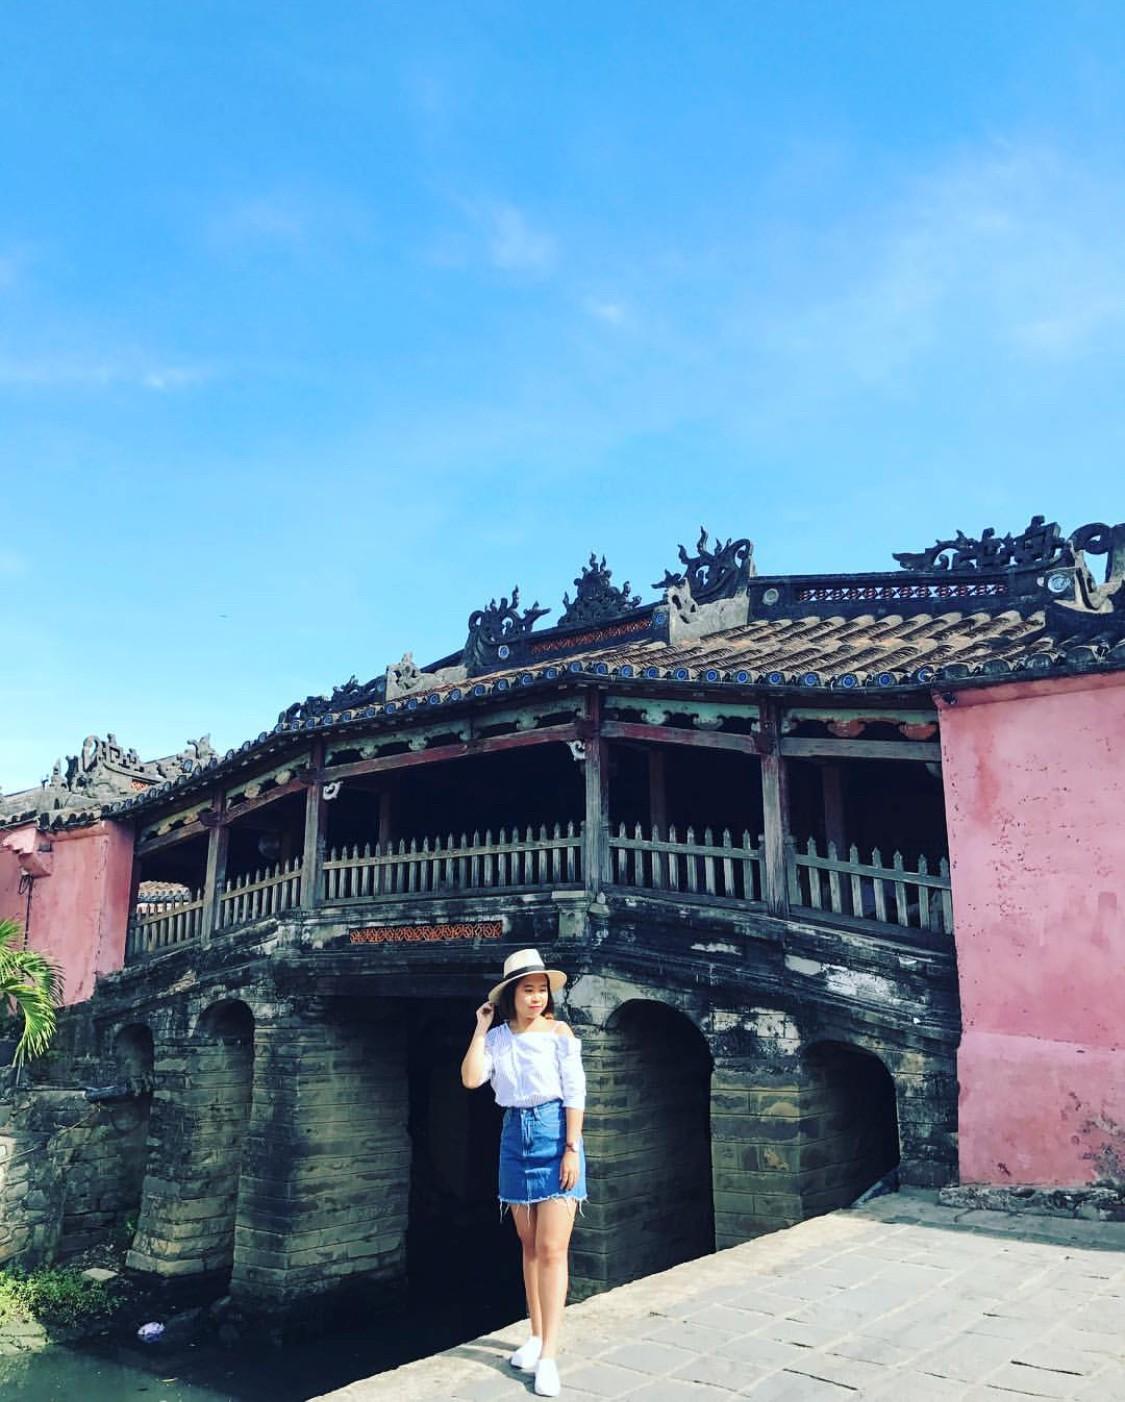
trên đỉnh của cây cầu có nhiều hoa văn được trang trí